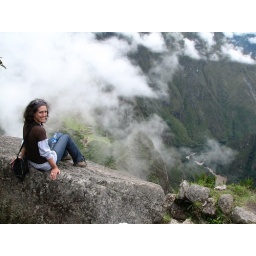
best seat in the house